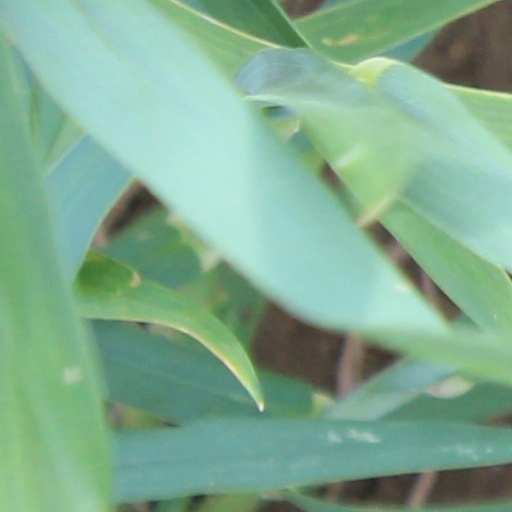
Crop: wheat